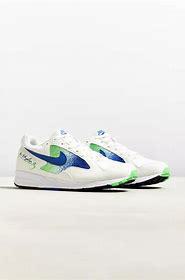
Brand: Nike
Model: Air Skylon Ii